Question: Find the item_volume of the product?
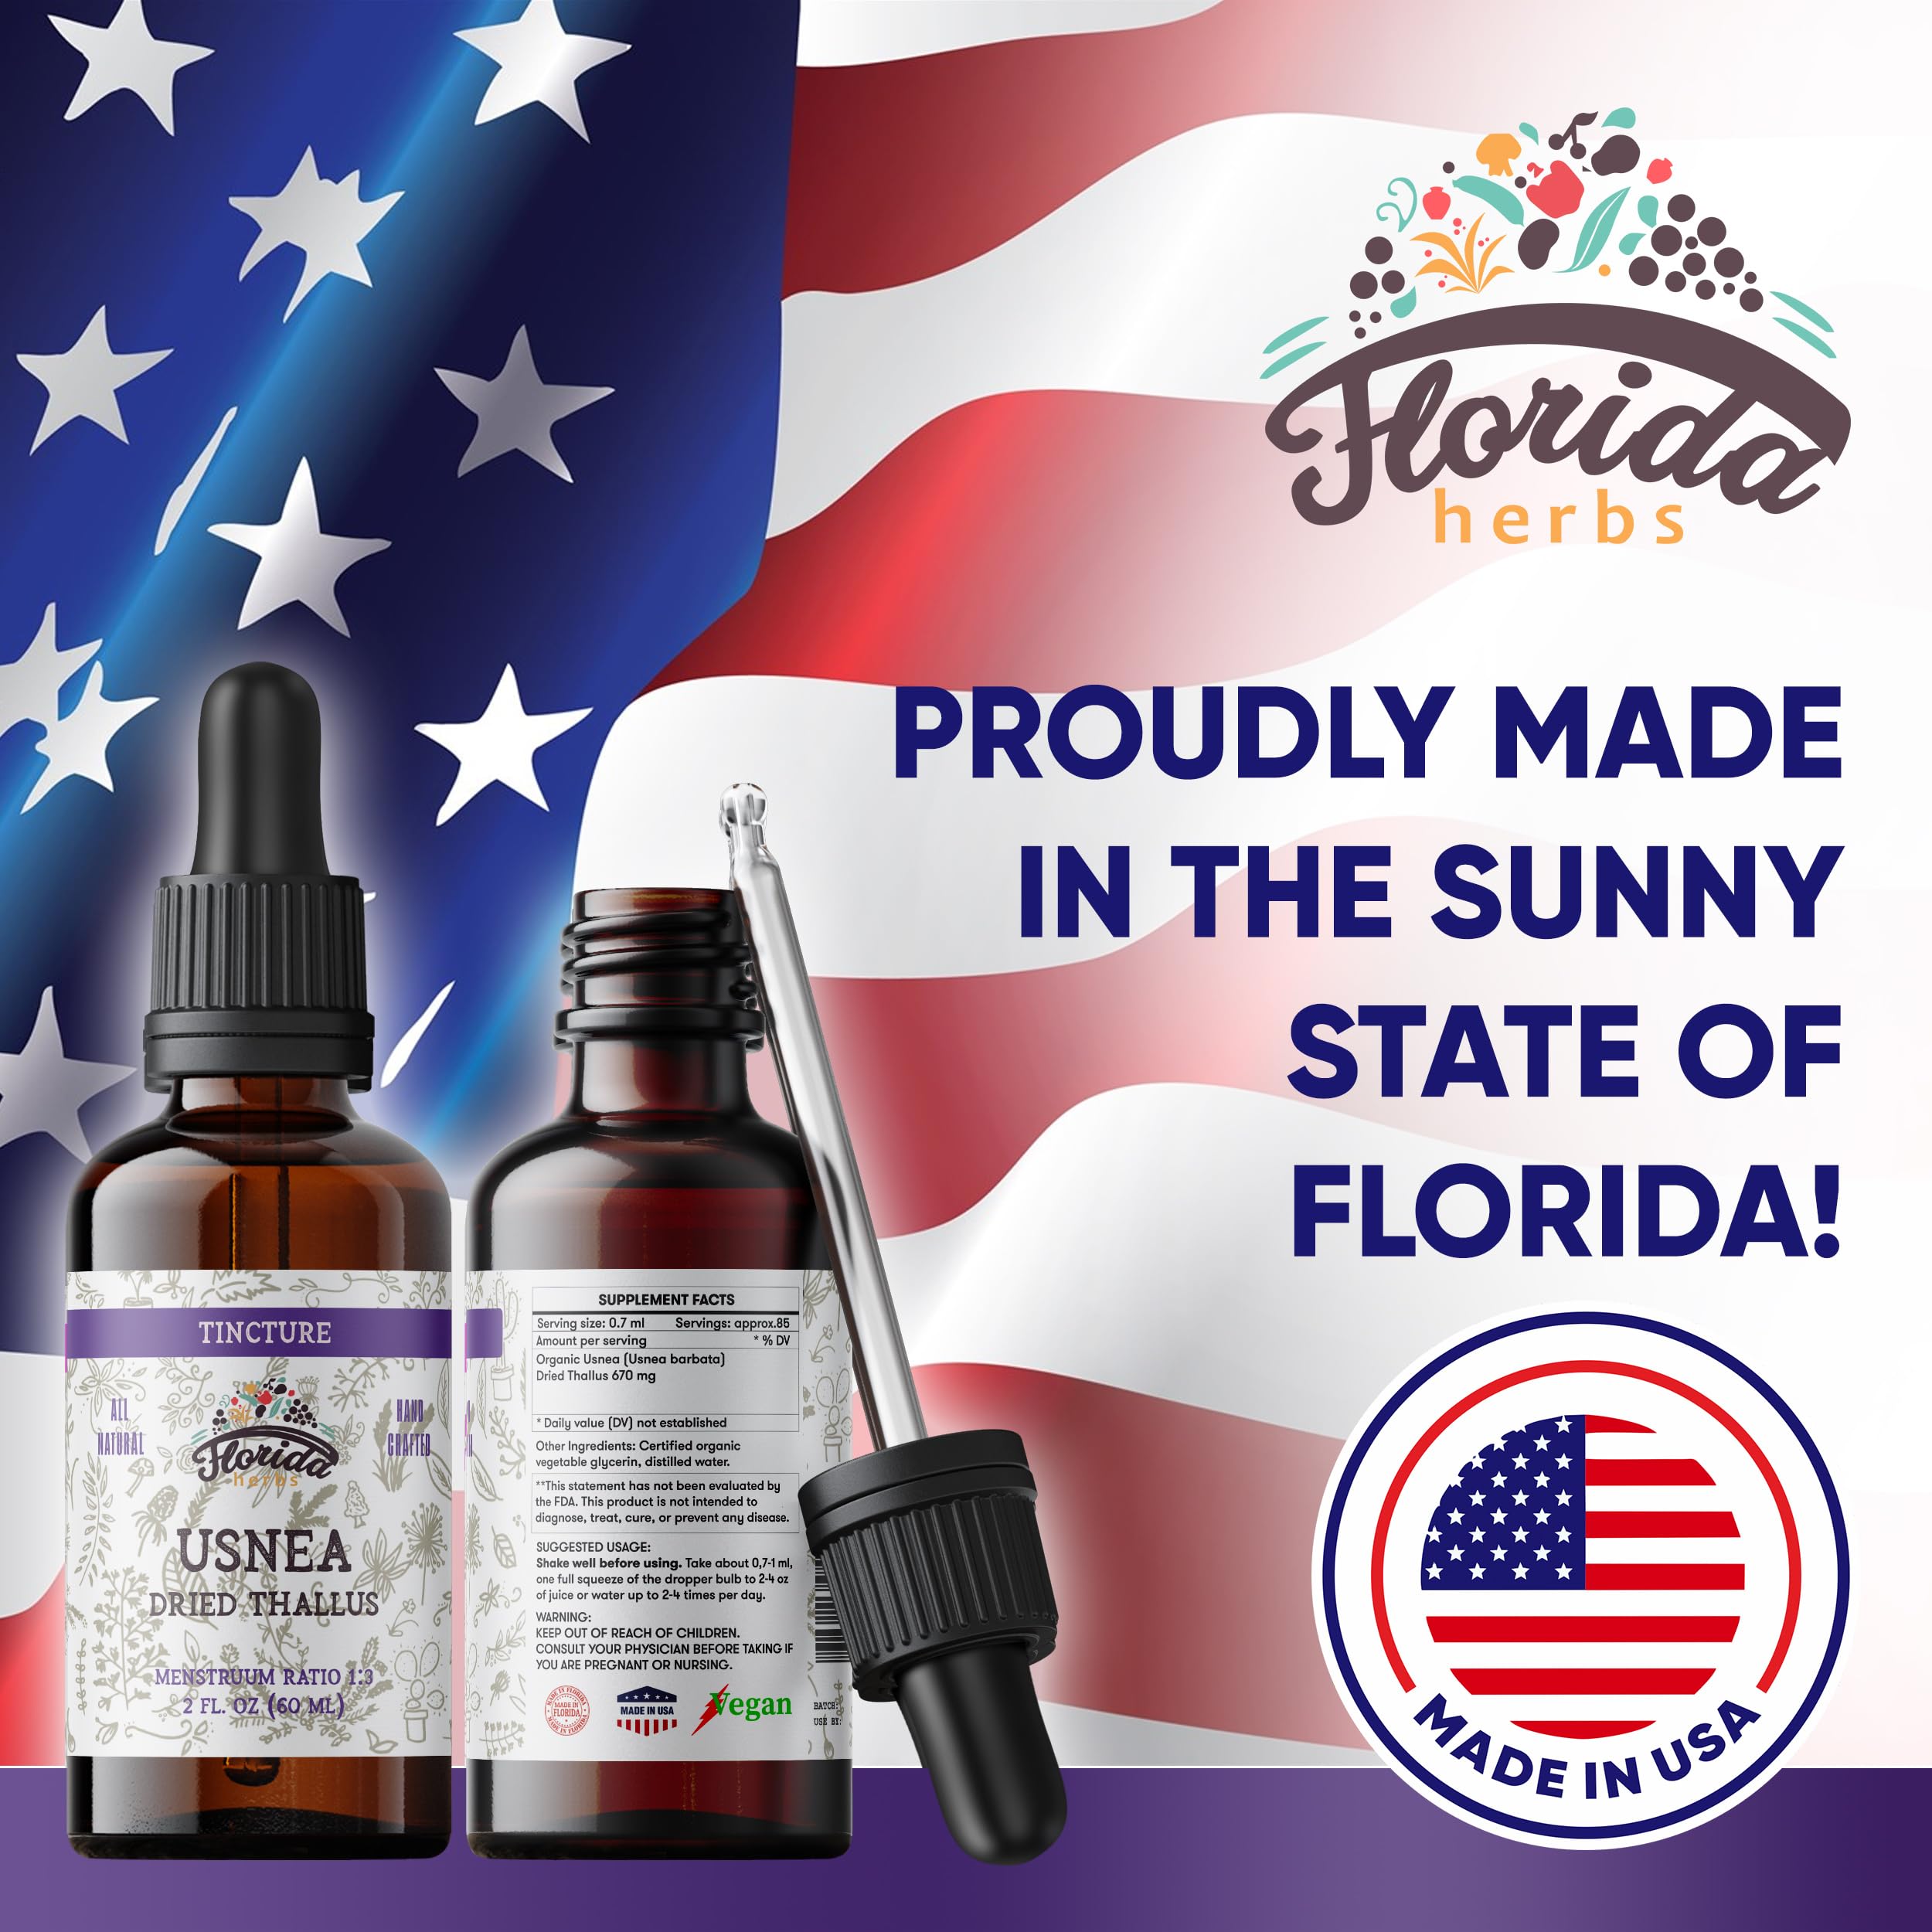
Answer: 2.0 fluid ounce